Hilton Columbus Downtown

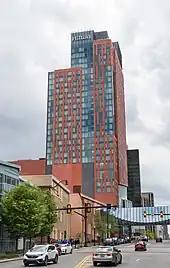
Tower portion of the hotel

A new 1,000-room hotel was first proposed in 2015 by Experience Columbus. In 2016, Columbus bid on hosting Democratic and Republican National Conventions, losing both. In 2017, the organization commissioned a "Hotel and Development Study" and found the city has fewer hotel rooms within a 10-minute walk of the convention center than other locations. The survey recommended the expansion of the Hyatt Regency or the Hilton Columbus Downtown to meet the need of a 1,000-room hotel for convention-center area lodging, estimating $22.5 million a year in direct spending. In March 2018, county officials first proposed a 22-story, 300-foot tower with 468 rooms, creating a 1,000-room hotel. The project would cost $165 million. By August of that year, new plans were released with a redesigned 26-story tower.